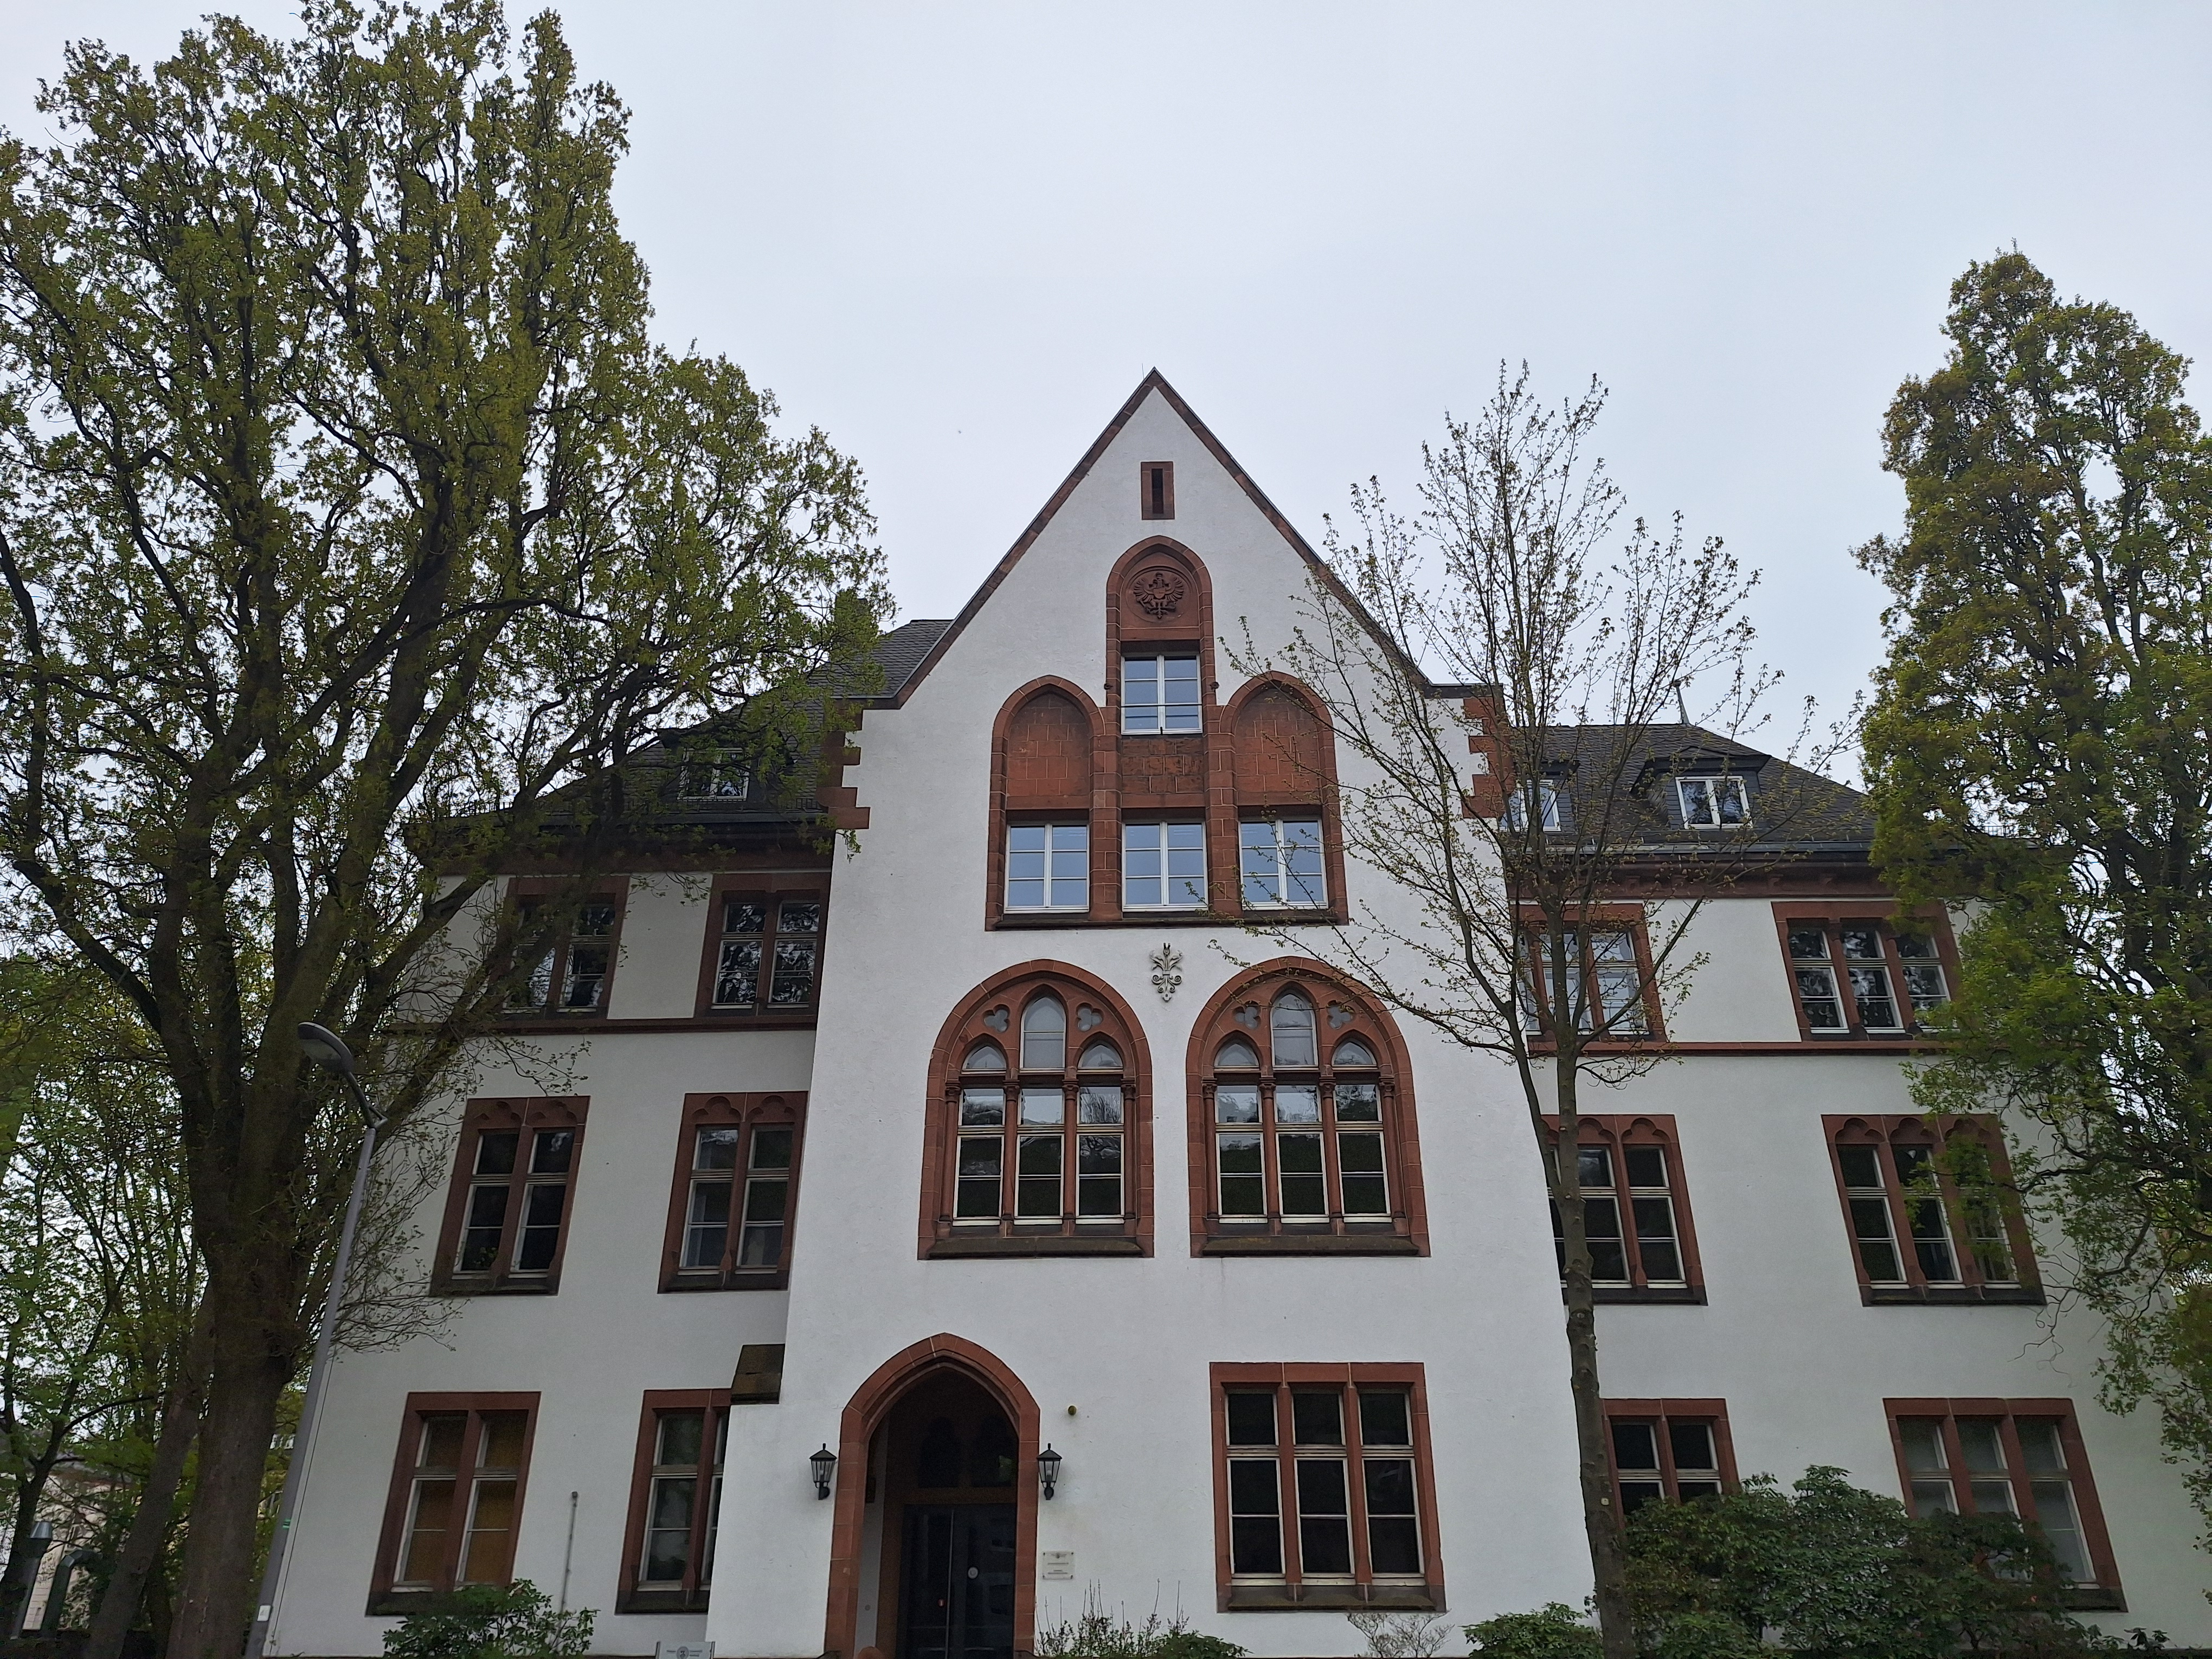
Building: Universitätsstraße 24